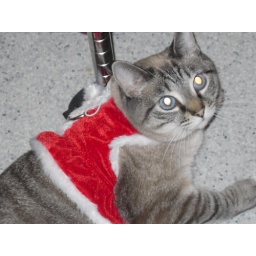
This is my cat Isis dressed up for Christmas in her holiday dress